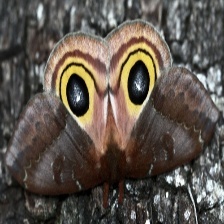
Species: IO MOTH